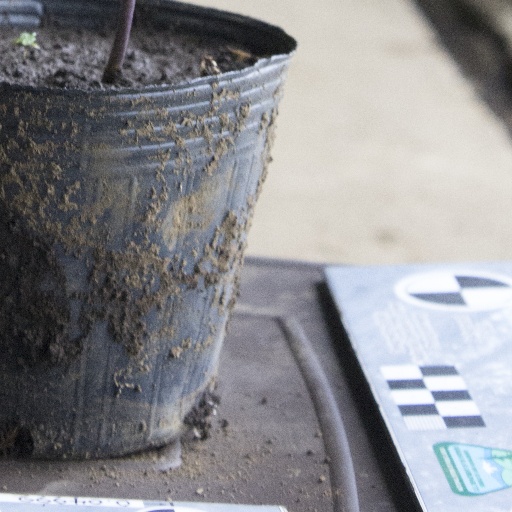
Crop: soybean